History of longitude

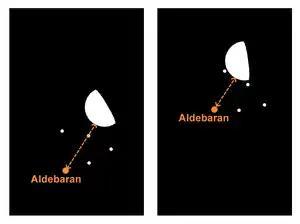
The lunar distance is the angle between a suitable star and the Moon. The dotted lines show the distances between Aldebaran and the Moon, 5 hours apart. Moon not to scale.

"Lunars" or lunar distances were an early proposal for the calculation of longitude, having been first made practical by Regiomontanus in his 1474 "Ephemerides Astronomicae". This almanac is one of the sources used by Amerigo Vespucci in his landmark longitude calculations he made on August 23, 1499 and September 15, 1499 as he explored South America. The method was published by Johannes Werner in 1514, and discussed in detail by Petrus Apianus in 1524.